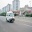
Label: ambulance